Hank Marvin

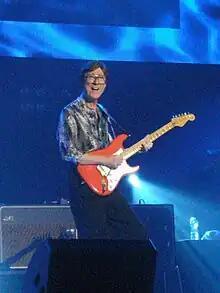
Marvin in 2009

Hank Brian Marvin (born Brian Robson Rankin, 28 October 1941) is an English multi-instrumentalist, vocalist, and songwriter. He is known as the lead guitarist for the Shadows.